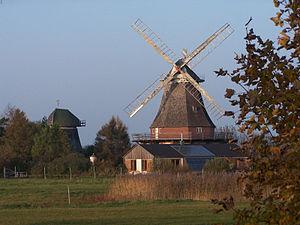
Elmenhorst/Lichtenhagen est une commune du Mecklembourg-Poméranie occidentale située dans l'arrondissement de Rostock.